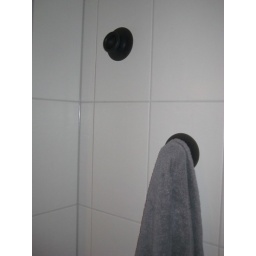
a great solution to hanging towels without drilling holes in the bathroom tiles courtesy of droog design!